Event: Nepal Earthquake
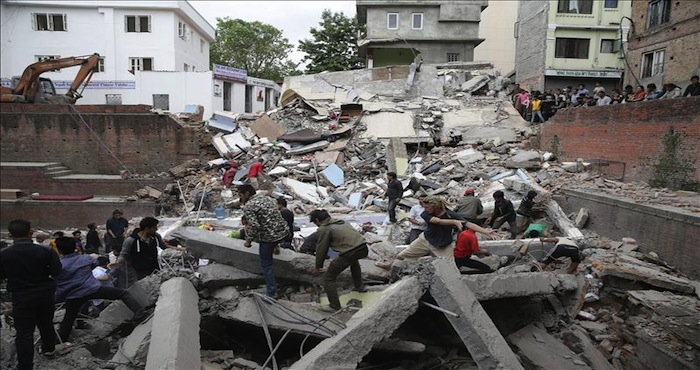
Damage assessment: damage